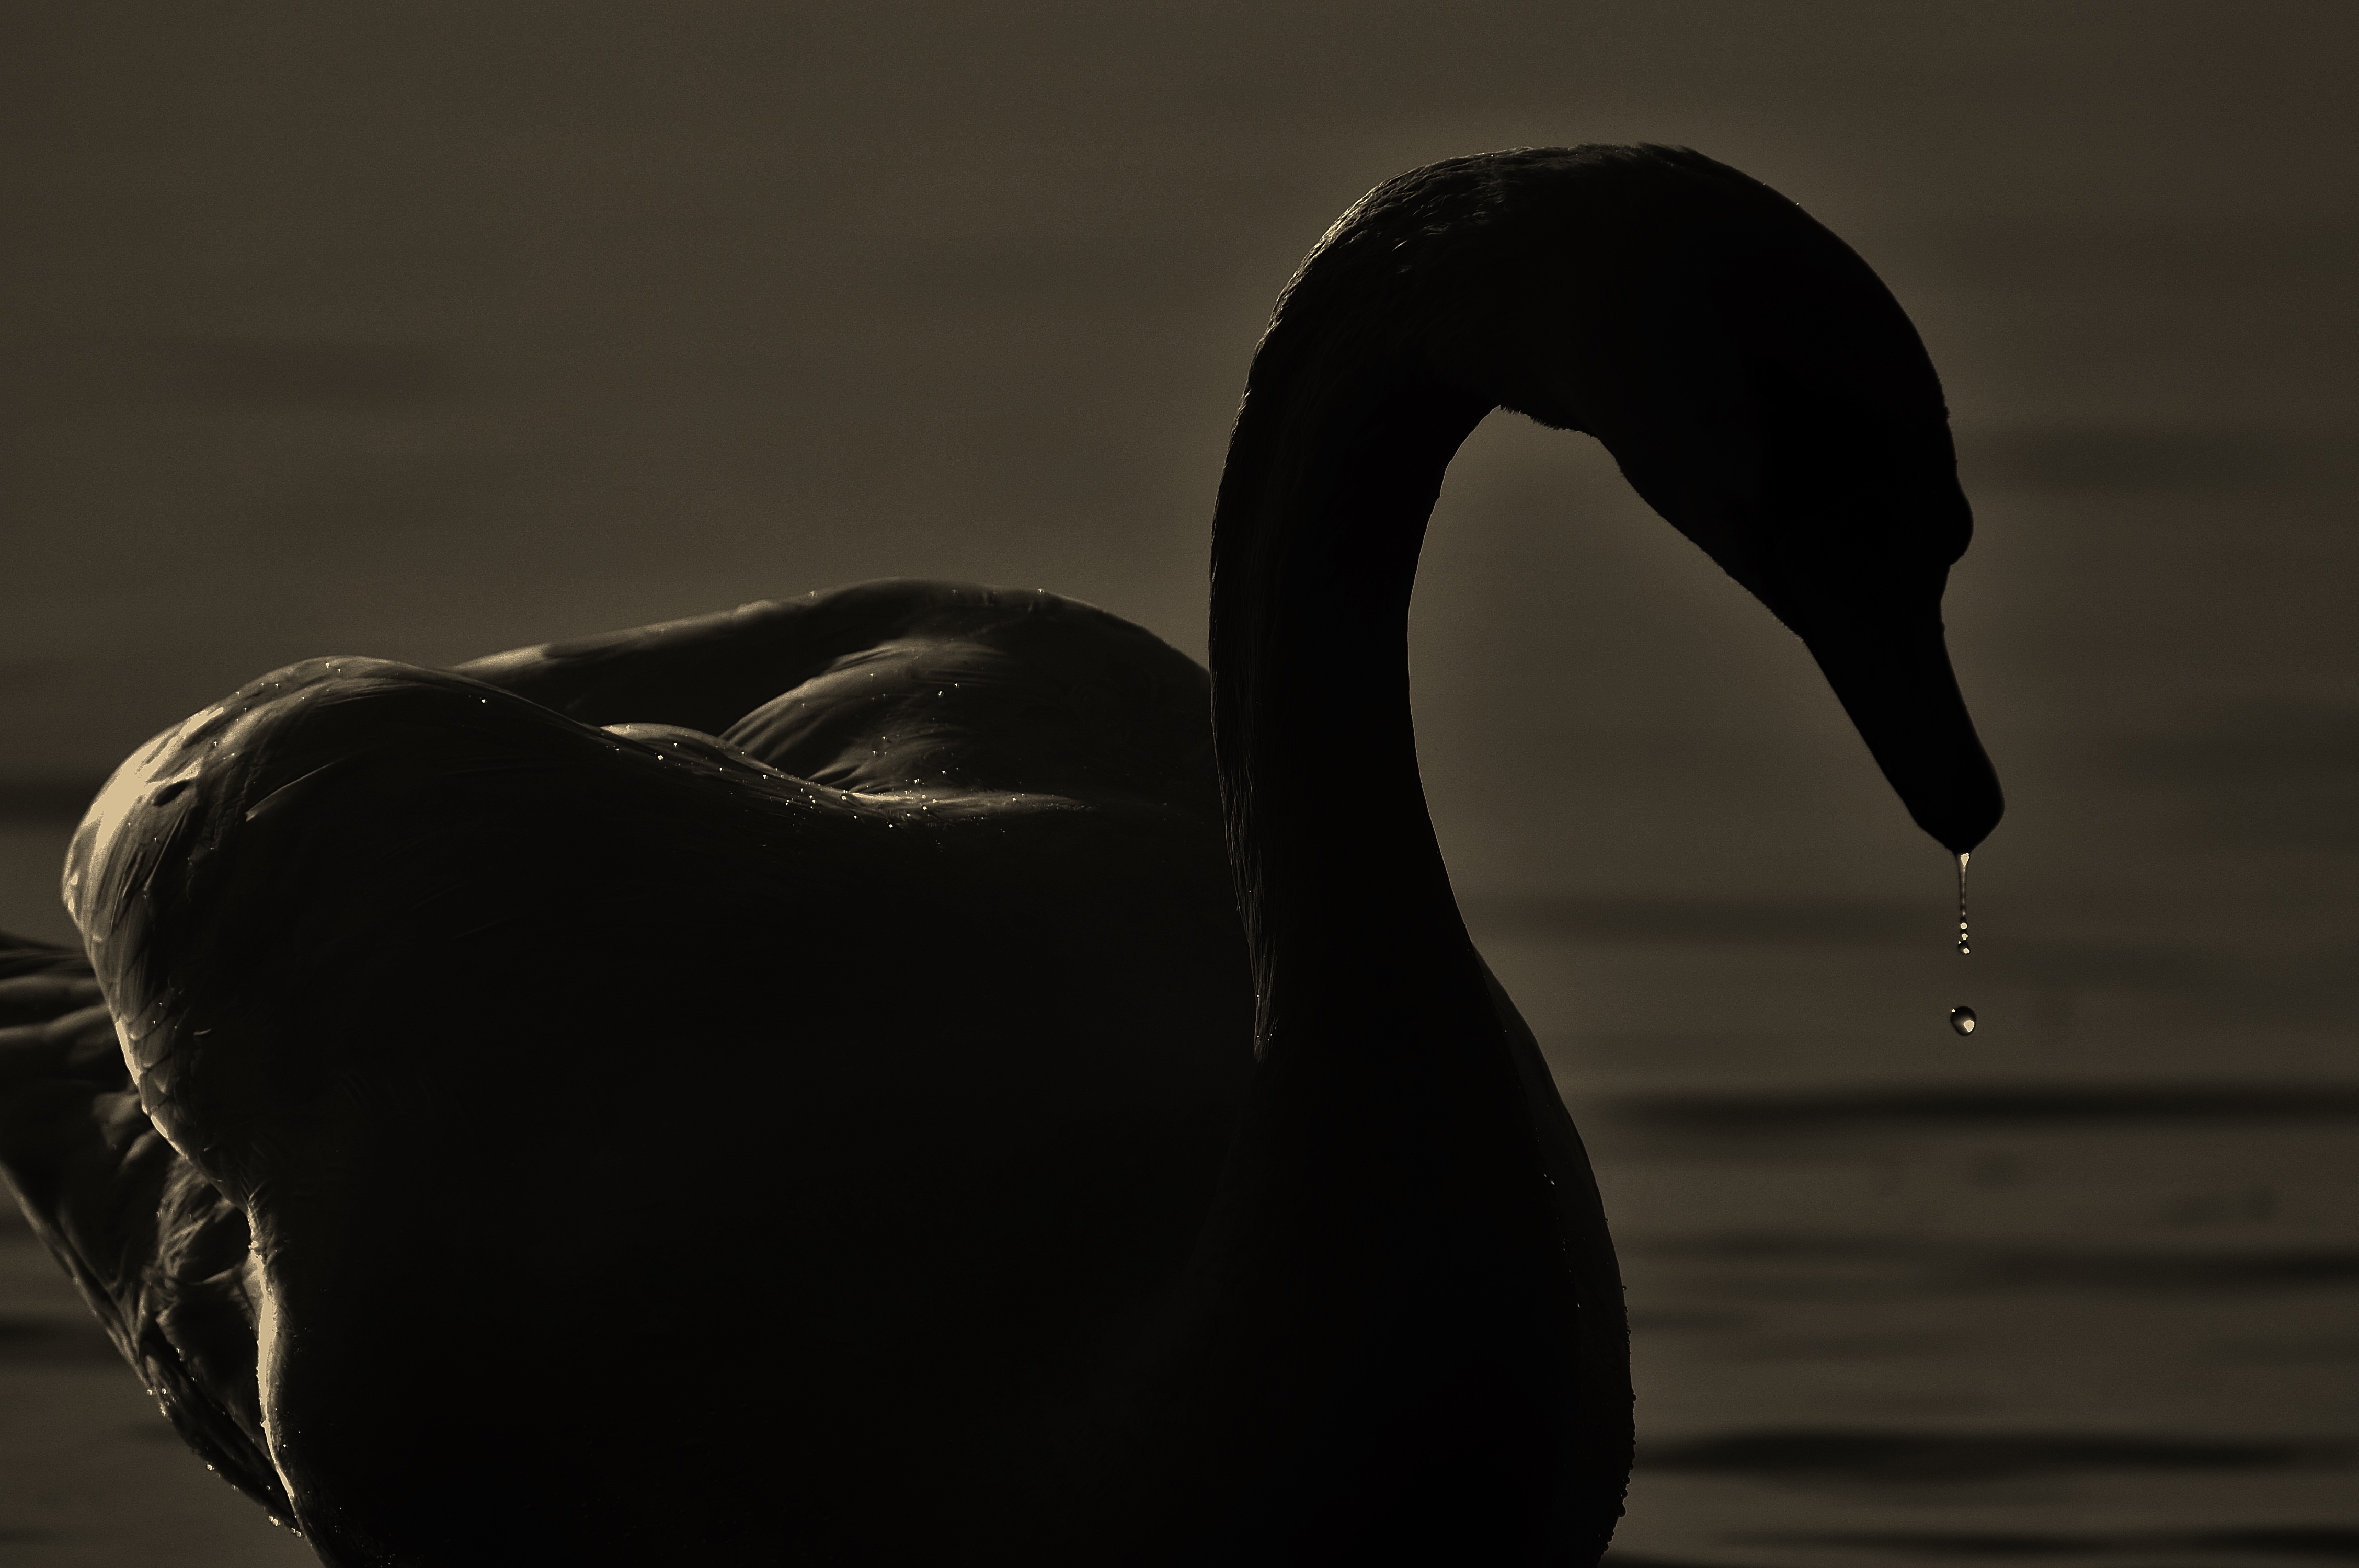
water, silhouette, bird, wing, black and white, lake, reflection, beak, darkness, black, monochrome, feather, plumage, close up, swan, duck, vertebrate, waterfowl, water bird, animal world, drop of water, lake constance, ducks geese and swans